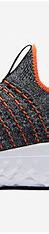
Brand: Nike
Model: React Phantom Run Flyknit 2